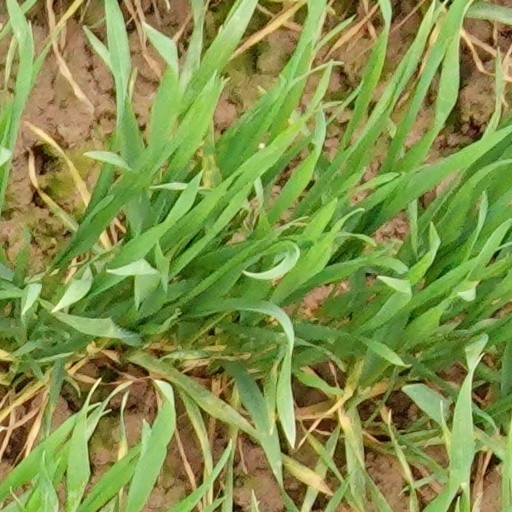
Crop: wheat